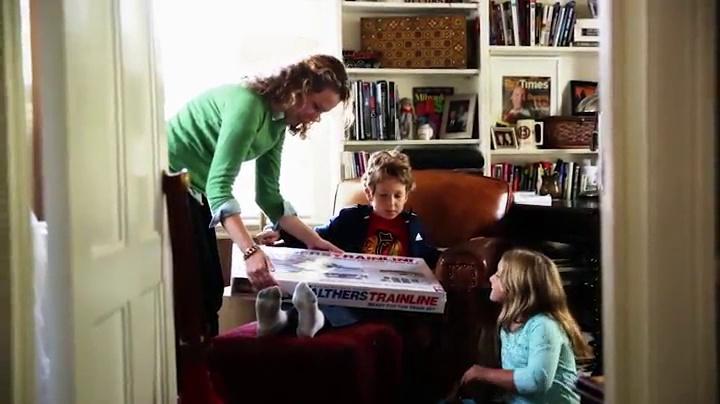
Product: Walthers Cornerstone Series Kit HO Scale Freight Office Kit
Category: Toys & Games | Hobbies | Trains & Accessories | Train Cars
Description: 1: 87 HO scale.
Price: $37.99
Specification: ProductDimensions:14.4x2.2x9.8inches|ItemWeight:9.6ounces|ShippingWeight:1.15pounds(Viewshippingratesandpolicies)|DomesticShipping:ItemcanbeshippedwithinU.S.|InternationalShipping:ThisitemcanbeshippedtoselectcountriesoutsideoftheU.S.LearnMore|ASIN:B0018Q5ILQ|Itemmodelnumber:933-2953|Manufacturerrecommendedage:14yearsandup